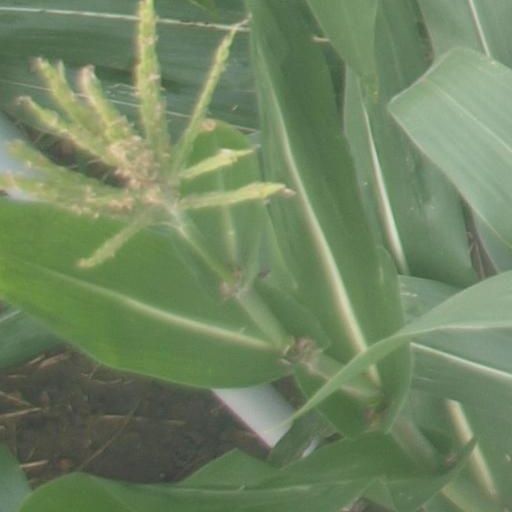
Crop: maize; corn